Rostock

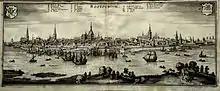
Rostock in the 17th century

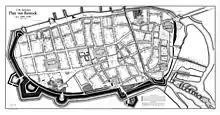
Rostock 1780–90

At the end of the 15th century, the dukes of Mecklenburg succeeded in enforcing their rule over the town of Rostock, which had until then been only nominally subject to their rule and essentially independent. They took advantage of a riot known as "Domfehde", a failed uprising of the impoverished population. Subsequent quarrels with the dukes and persistent plundering led ultimately to a loss of the city's economic and political power.